Sayed Abaza

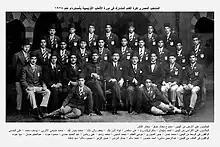

In 1922, he won with Zamalek the first Egypt Cup after winning Al-Ittihad 5–0 in the final, where he scored a goal in the final. He moved back to Al Ahly, and won with the team the Egypt Cup with in 1924 and 1925, as well as the Sultan Hussein Cup and the Cairo League in the 1925. He also won with Al Ahly the Sultan Hussein Cup in 1926 and 1927 and the Egypt Cup and Cairo League in 1927.